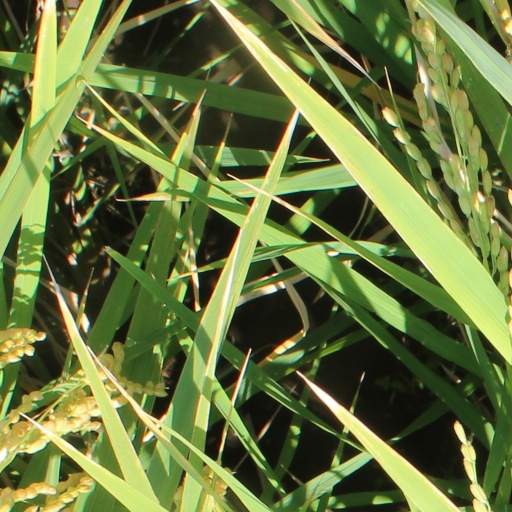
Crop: rice